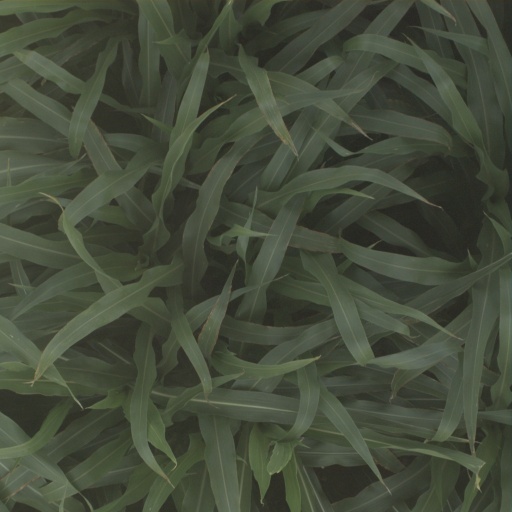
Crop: sorghum